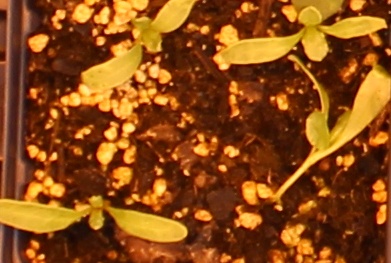
Label: Sugar beet